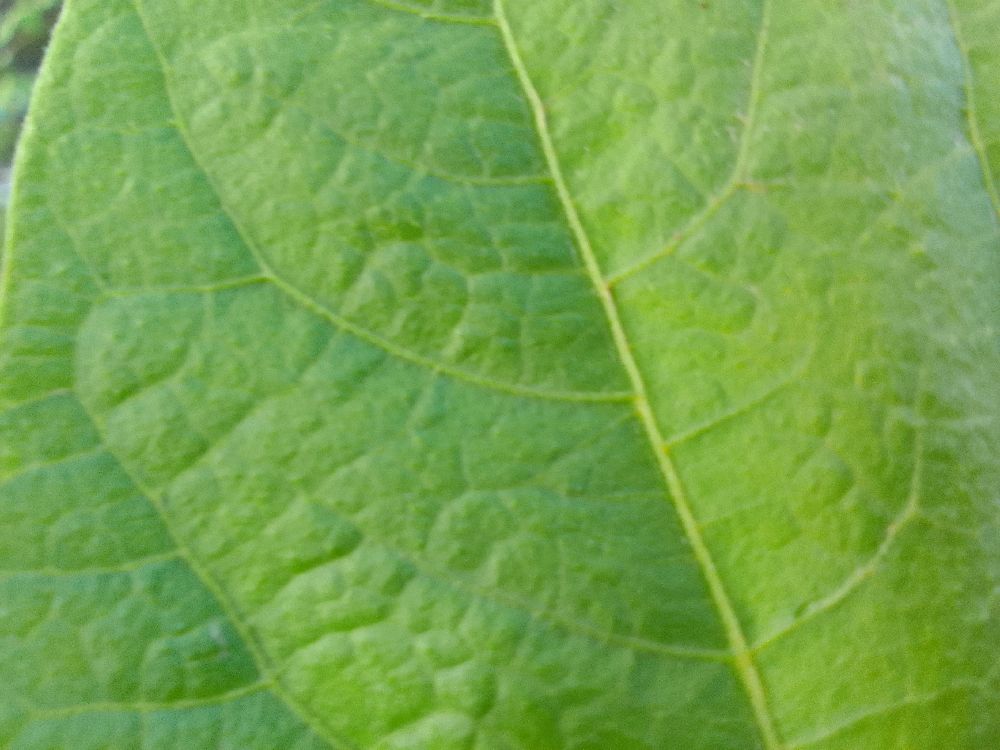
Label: healthy